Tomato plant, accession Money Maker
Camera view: horizontal (90 deg, fisheye); turntable rotation: 270 degrees
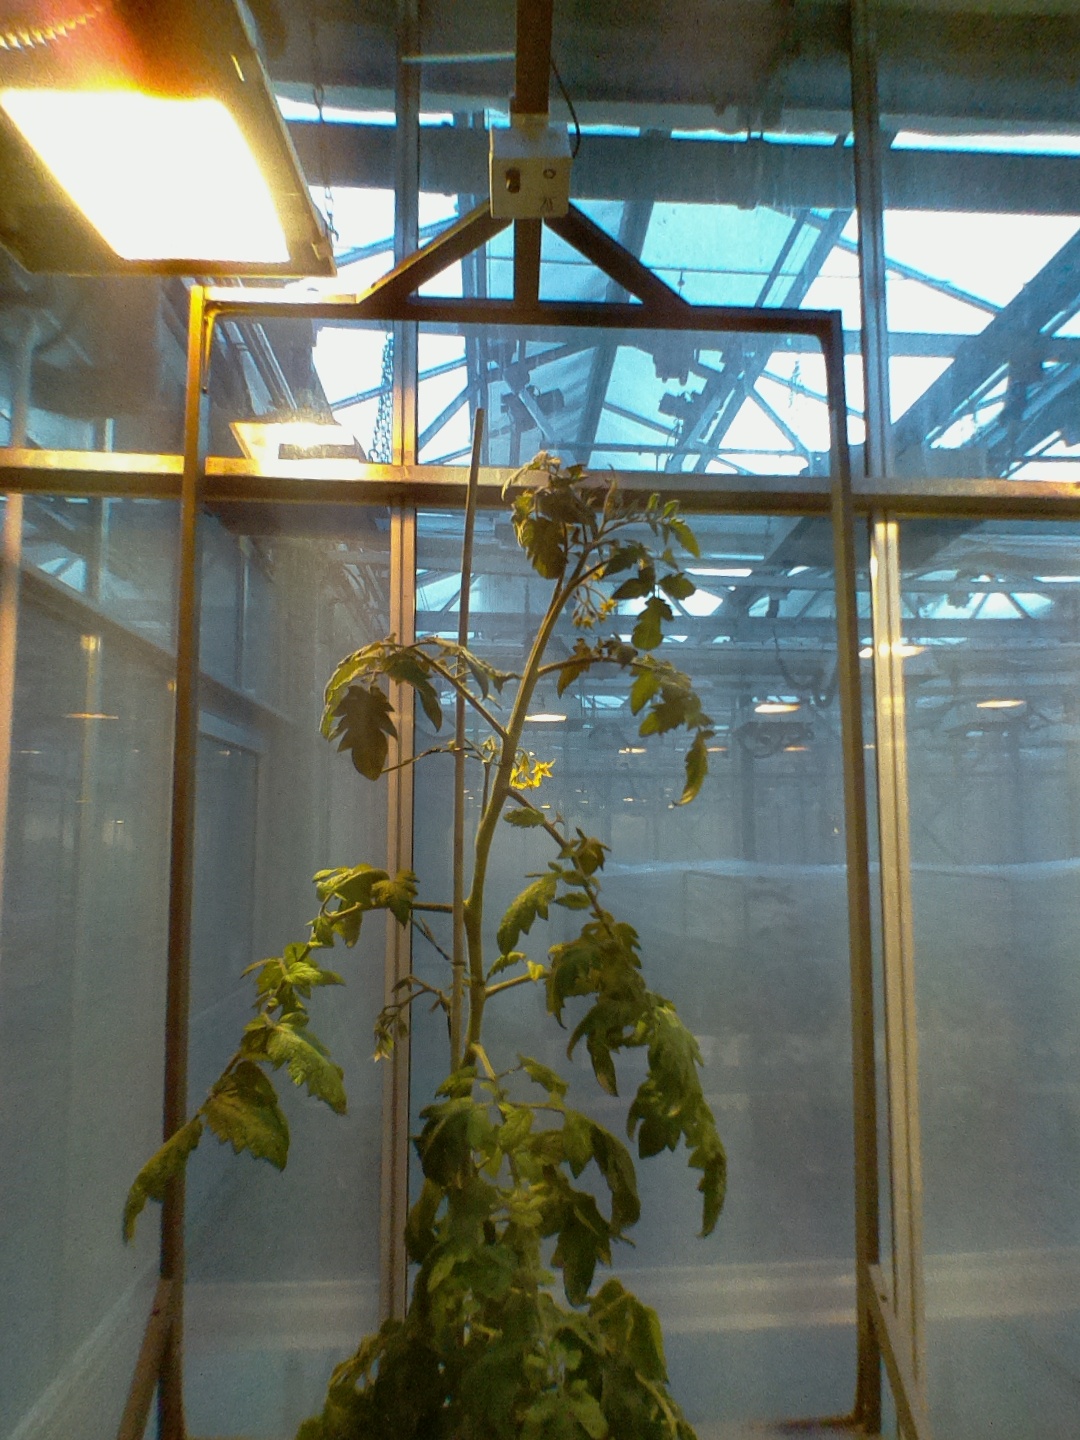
BBCH growth stage 71: 10%-20% of final fruit size